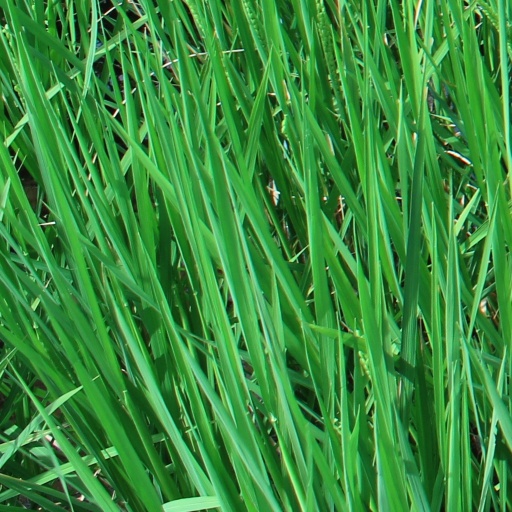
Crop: rice